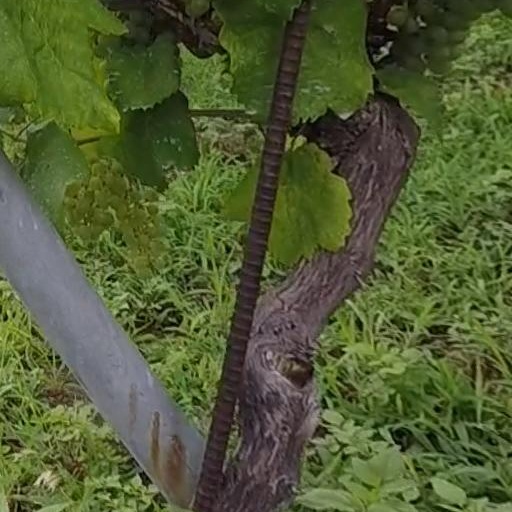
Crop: grape